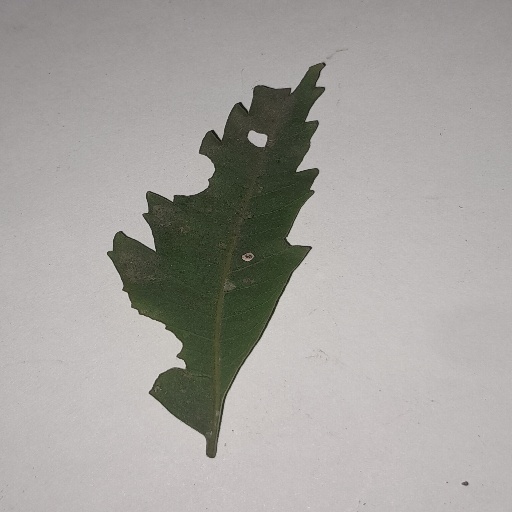
Species: Neem
Leaf condition: Shot Hole Leaf